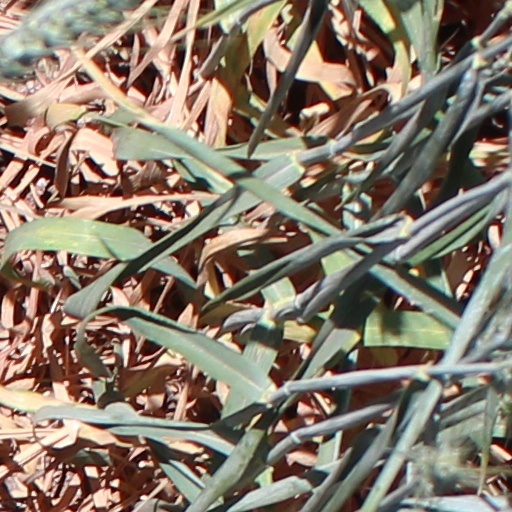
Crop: wheat